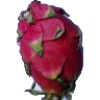
Label: red_pitahaya